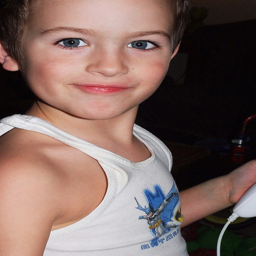
A boy in a tank top looks away from the Wii game he is playing.
A little boy holding a Nintendo Wii game controller.
A little boy gives a weird smirk to the camera
A boy in a white shirt playing a game with a Nintendo Wii controller.
Child smiling at the camera in a tank top.